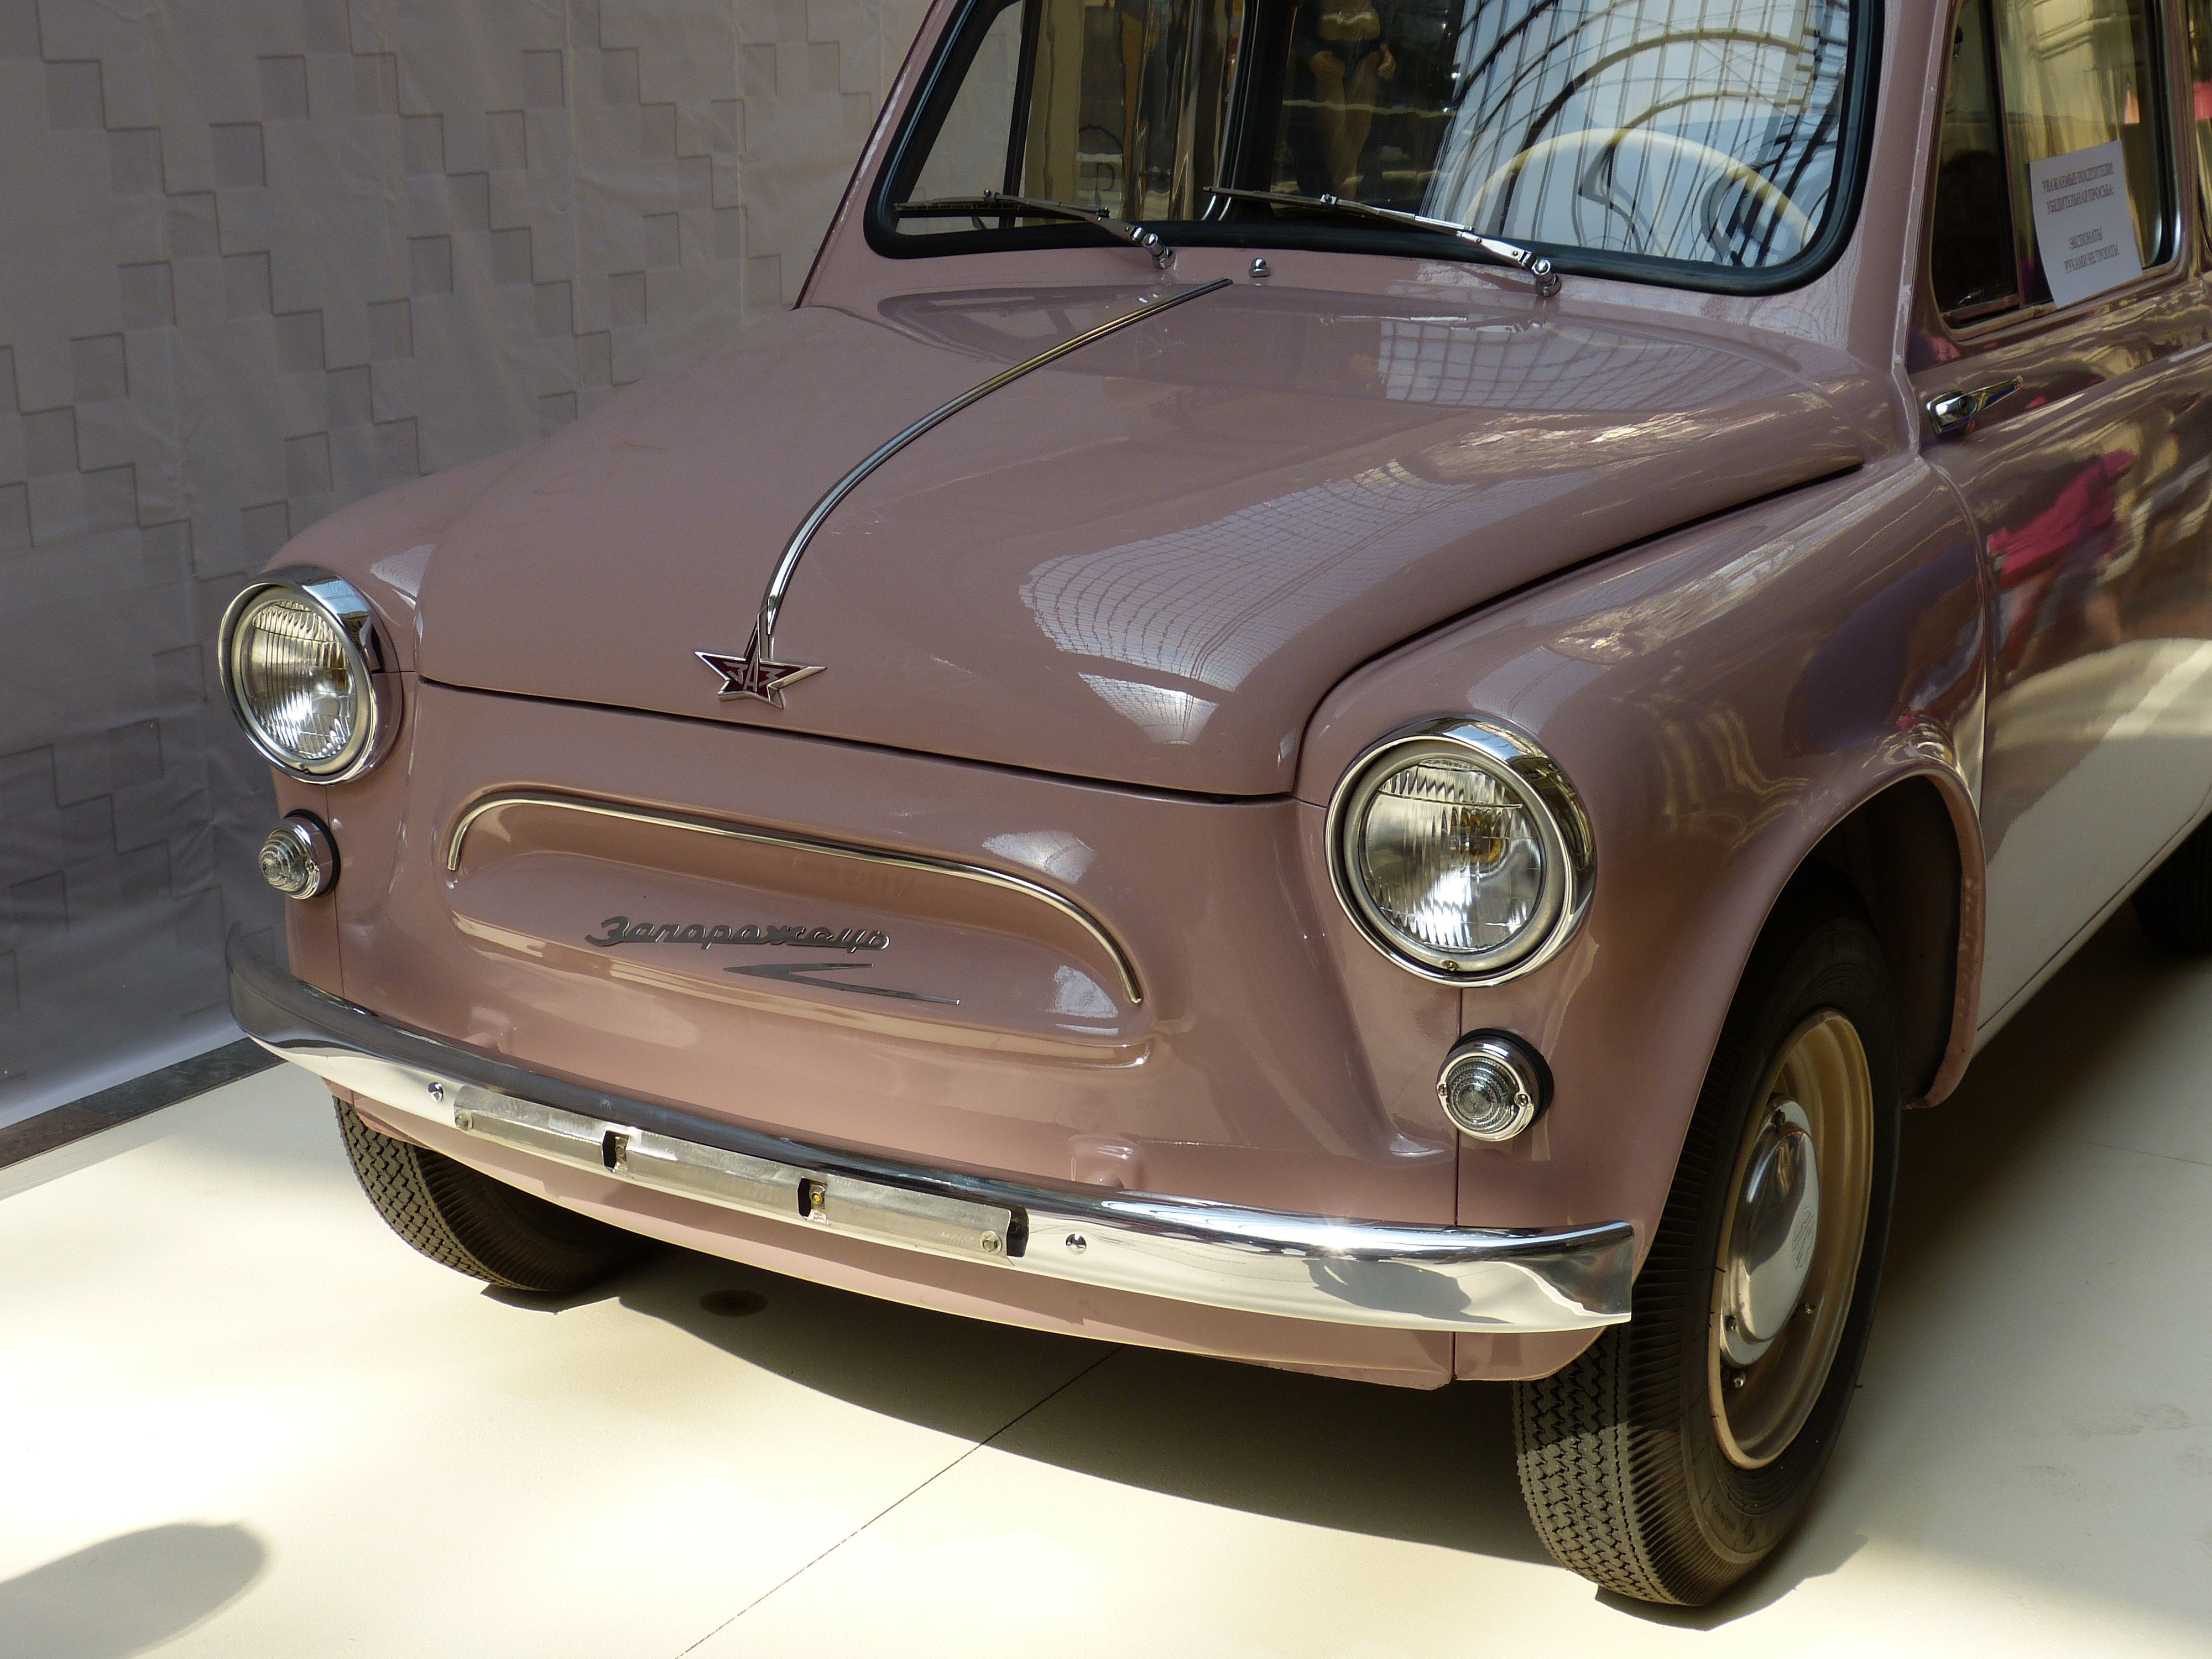
car, vehicle, auto, spotlight, classic car, automotive, vintage car, sedan, oldtimer, nostalgic, moscow, classic, russia, pkw, antique car, city car, passengers cars, land vehicle, automobile make, compact car